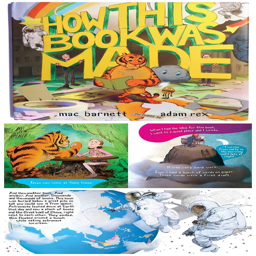
books for kids about the arts